Brady Noon

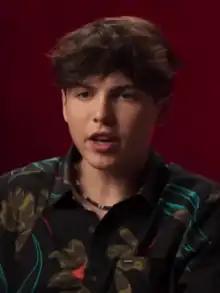
Noon in 2023

Brady Noon (born December 30, 2005) is an American actor. His accolades include a Screen Actors Guild Award and nominations for two Kids' Choice Awards.